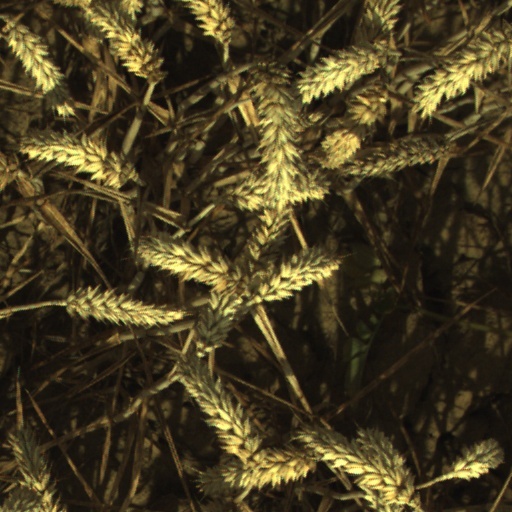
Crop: wheat